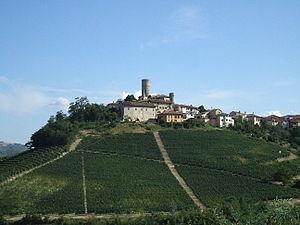
Castiglione Falletto est une commune italienne de la province de Coni dans la région Piémont en Italie.
Le paysage viticole du Piémont : Langhe-Roero et Monferrato est l'appellation sous laquelle l'UNESCO a inscrit un site, au nord-ouest de l'Italie, sur la liste du patrimoine mondial.